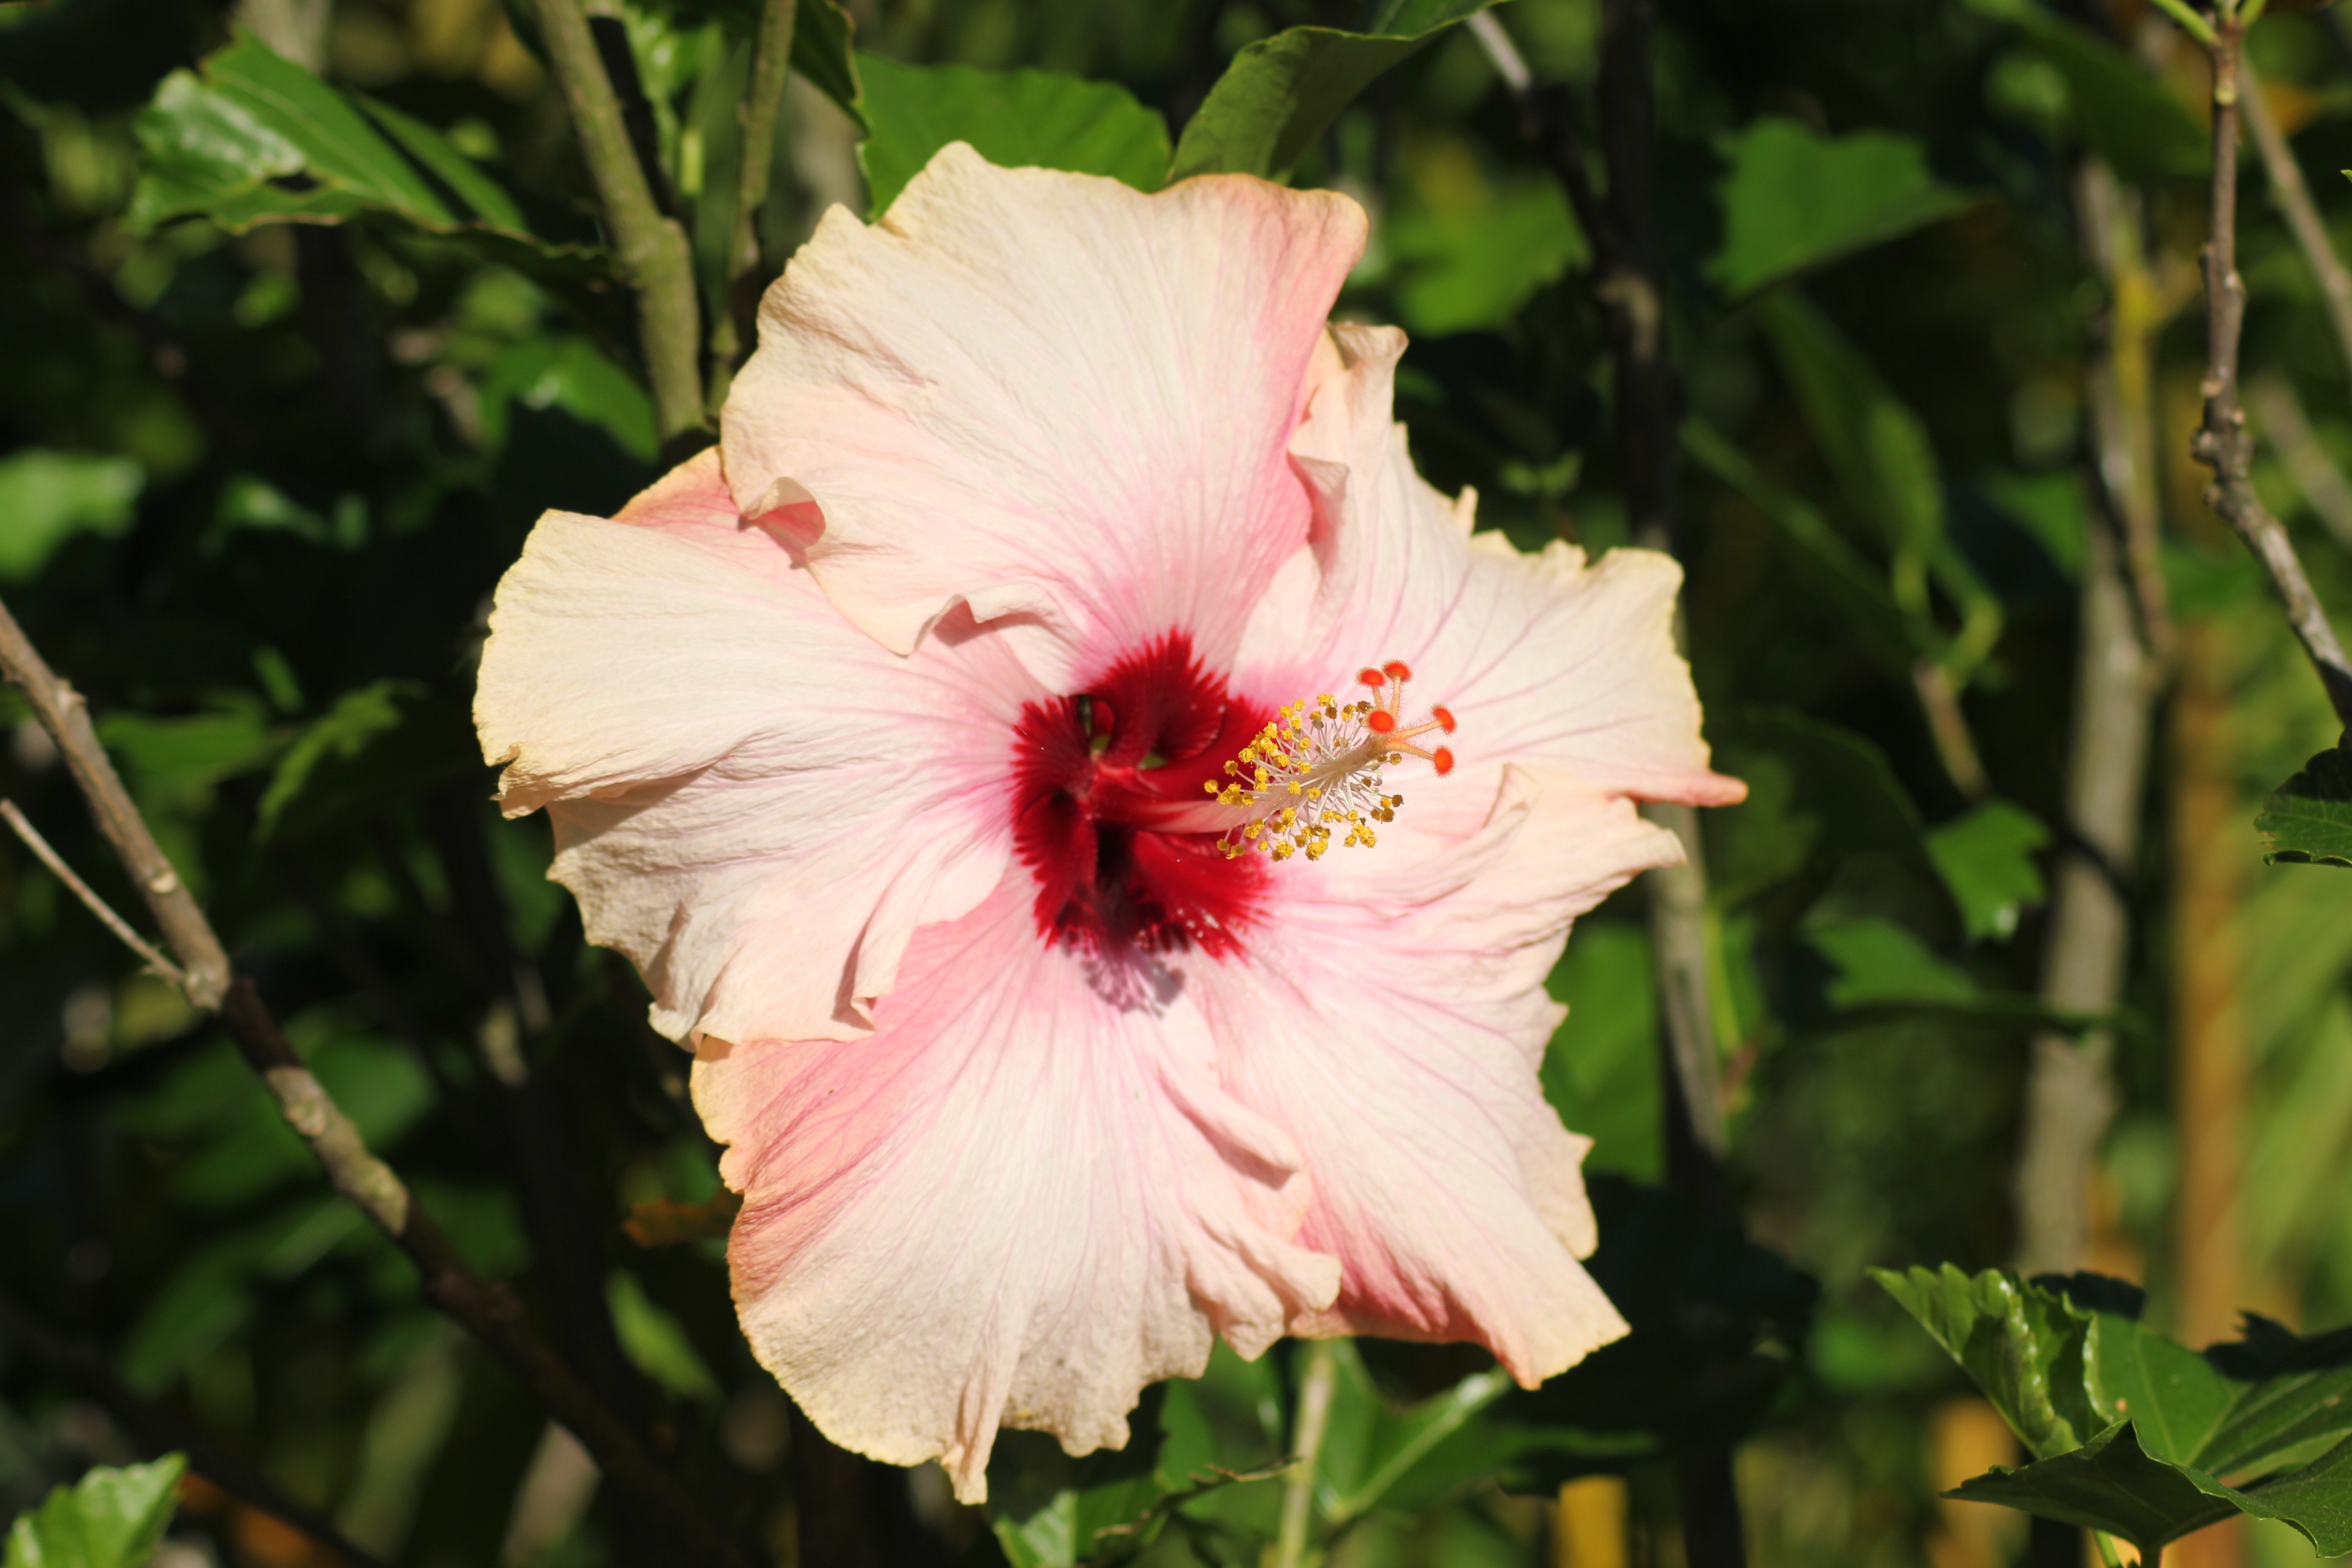
nature, blossom, plant, flower, petal, wild, botany, flora, hibiscus, malvales, hollyhocks, flowering plant, chinese hibiscus, land plant, mallow family